Tonight Alive

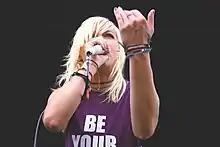
Lead vocalist Jenna McDougall in 2013

Tonight Alive released a stand-alone single called "Breakdown" on 12 March 2013 which featured Good Charlotte's Benji Madden. The band recorded their next album, "The Other Side", in Coffs Harbour, Australia, which was released on 6 September 2013 through Sony and Fearless Records. The first single is "The Ocean", which premiered on Radio 1 in the UK on 11 July to coincide with the announcement of the album. "The Ocean" was later released to iTunes on 22 July. A teaser for the band's next single, "Lonely Girl" was released 24 July. The single was fully released later that night. An accompanying music video was premiered on 15 August. The track "Come Home" was released as a single in late September, along with the music video on the band's Vevo channel.